Manuel Perez (animator)

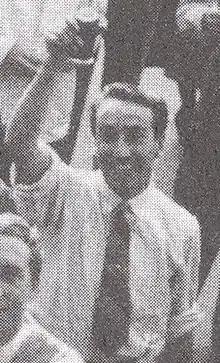
Manuel Perez at Warner Bros., 1937

Manuel "Manny" Perez (17 June 1914 – 18 January 1981) was an American animator and animation director whose career spanned 40 years, from the 1940s to the 1980s, and best known for his work on the Warner Bros. Cartoons animated shorts, working on such cartoons as Bugs Bunny, Elmer Fudd and Daffy Duck. Later in his career he worked on Fritz the Cat and "The Lord of the Rings".